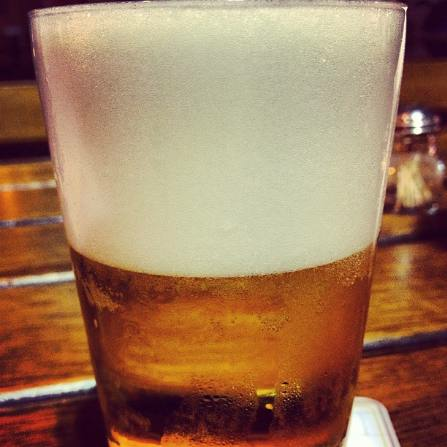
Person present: No